Kirtlebridge railway station

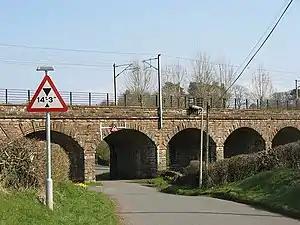
Kirtlebridge Viaduct near the old station

Kirtlebridge railway station was a station which served the rural area around Kirtlebridge and Eaglesfield, north of Annan in Dumfriesshire, Scotland; the location is now within the area of Dumfries and Galloway unitary council.